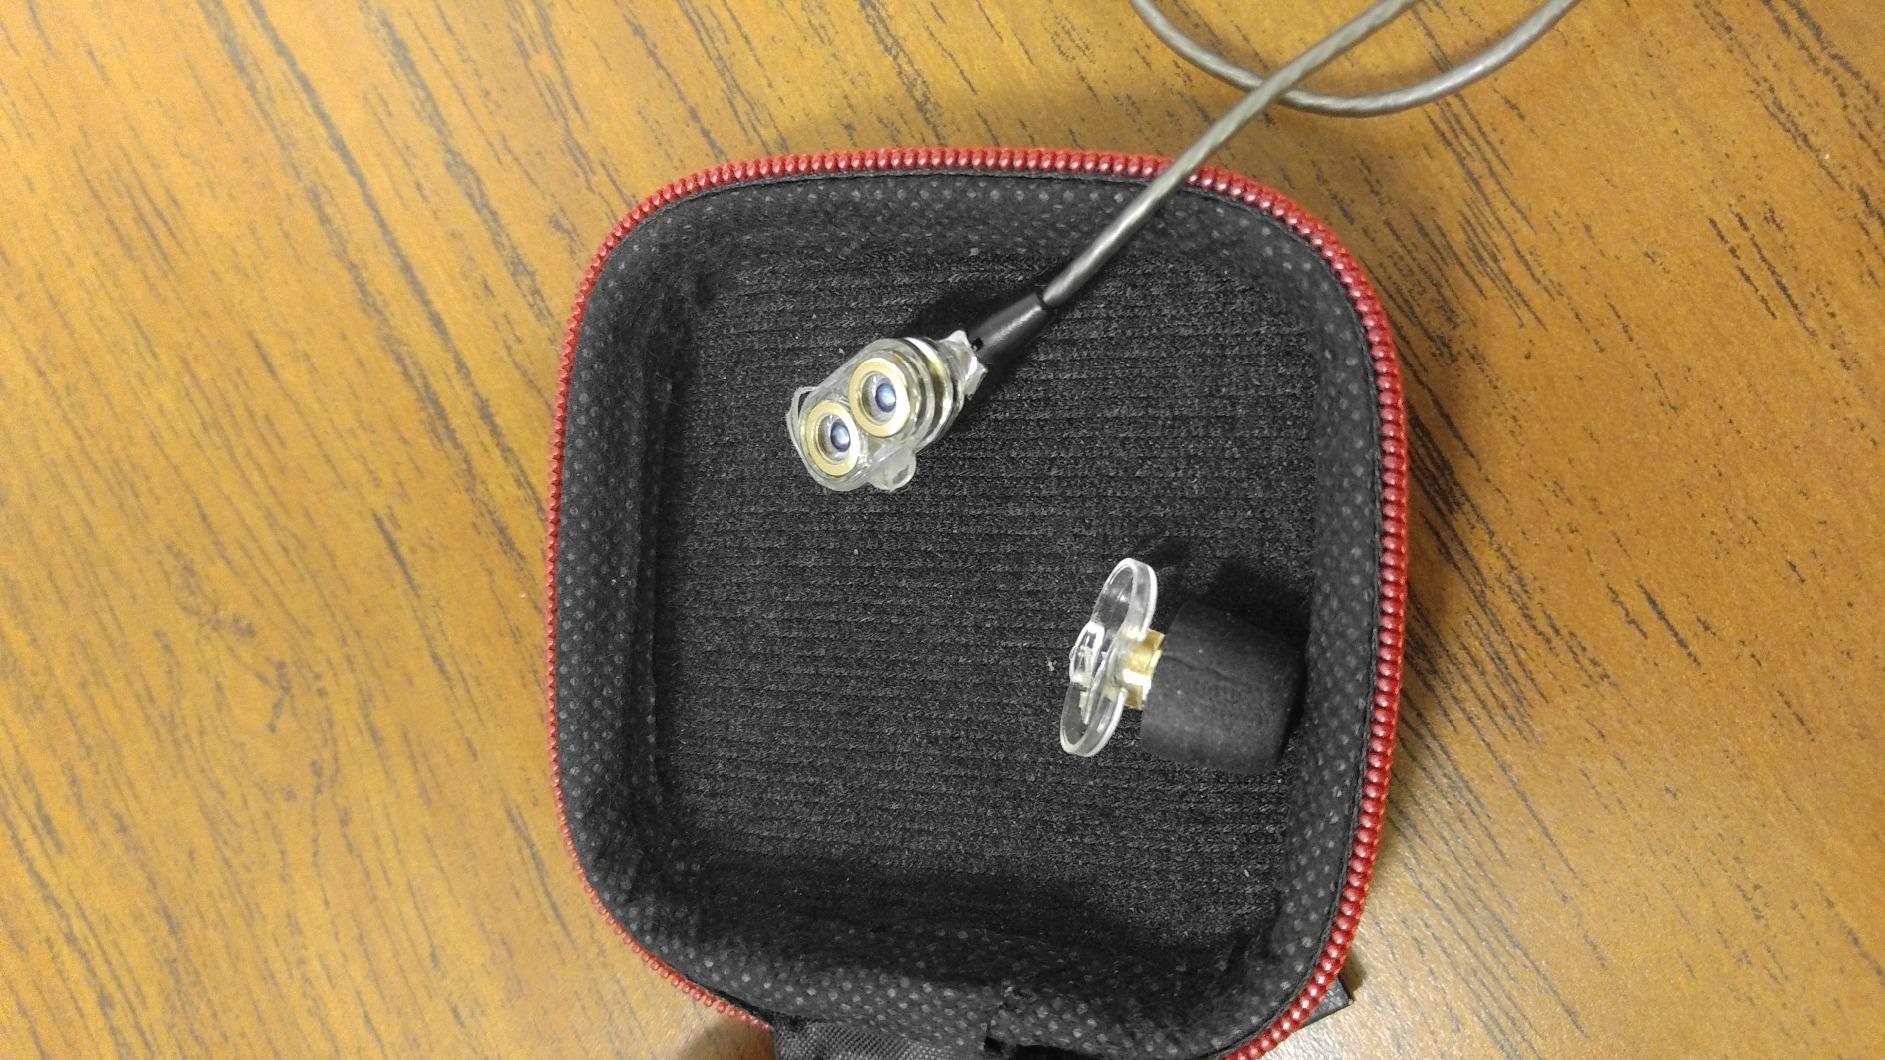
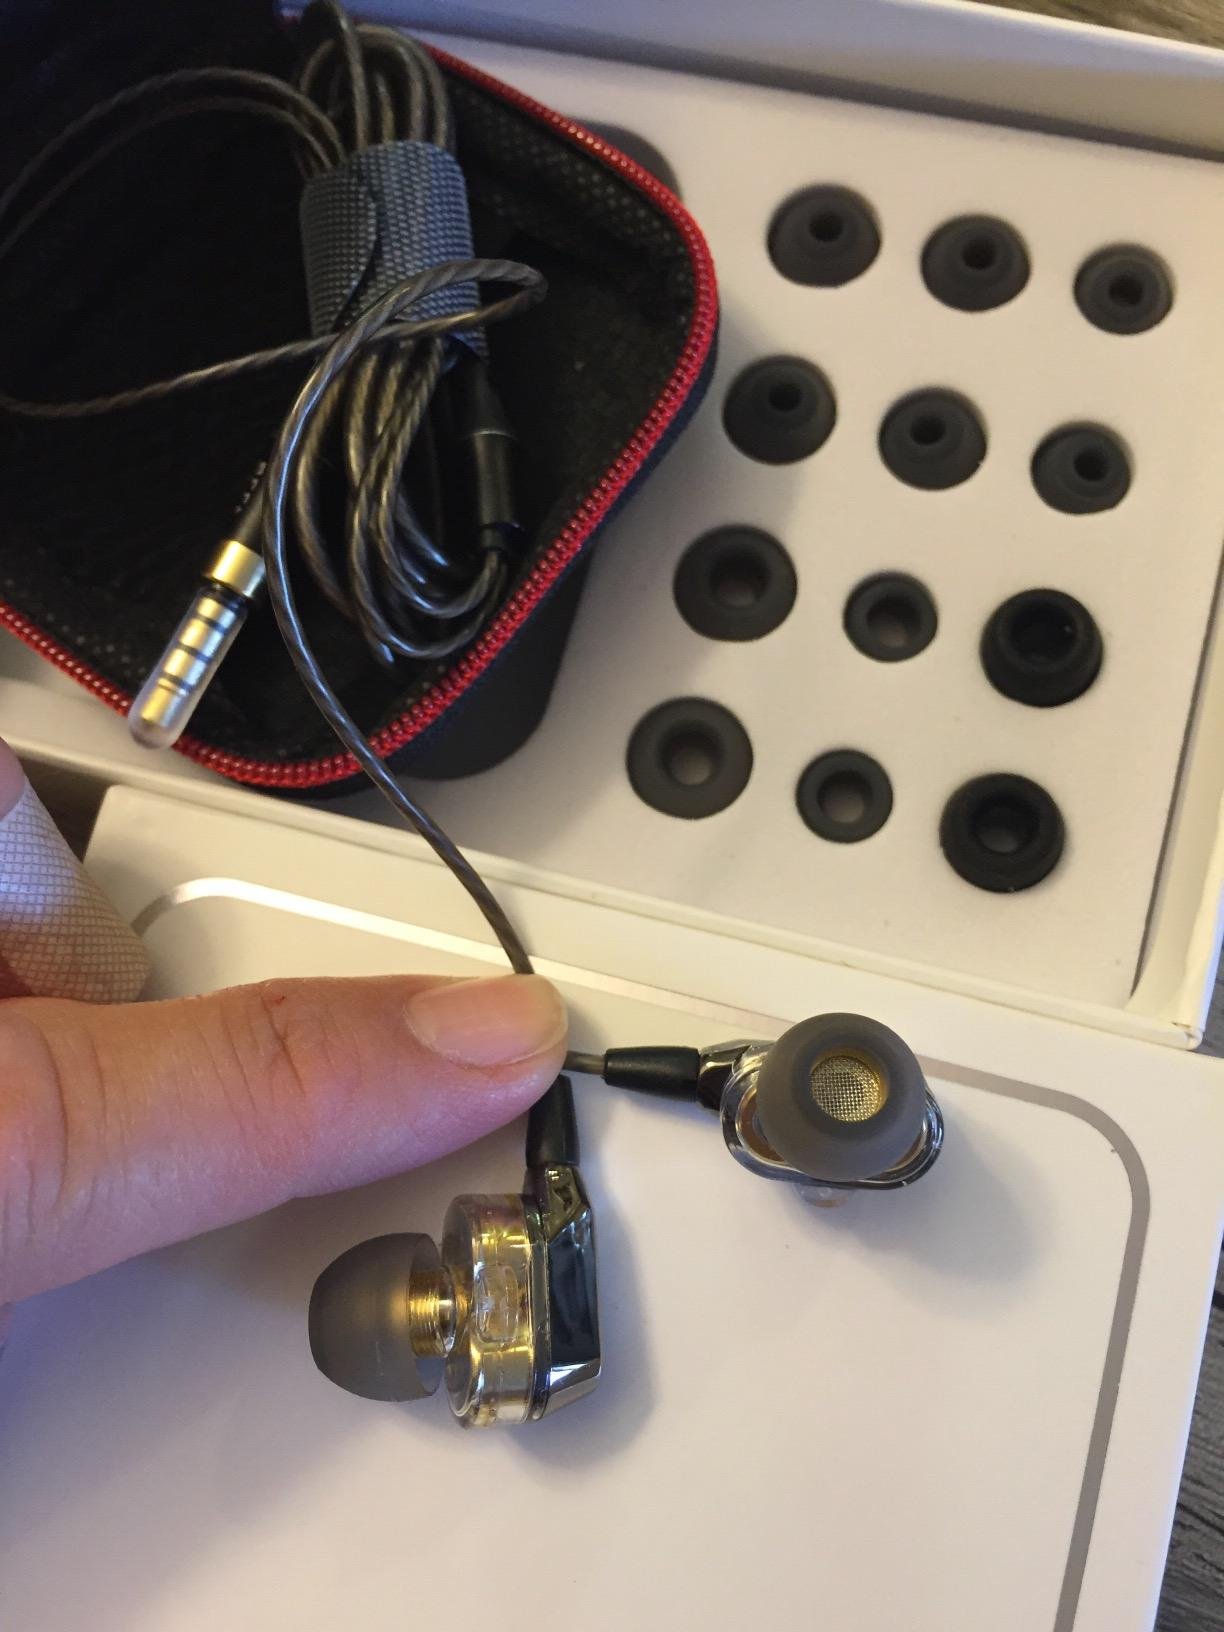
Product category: headphones
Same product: yes